Students for a Democratic Society

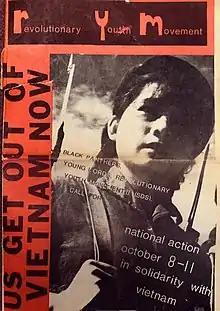
RYM call for national day of action in solidarity with Vietnam, 1969

The Worker Student Alliance (WSA) was a front organization for the Progressive Labor Party (PLP), whose delegates had first been seated in the 1966 SDS convention. The PLP was Maoist but was sufficiently old-school that it viewed policy and action not only from the perspective of class, but also from the perspective "of" "the class". The PLP condemned the protest in Chicago not only because there had been the "illusion" that the system could be effectively pressured or lobbied, but because, in their view, the "wild-in-the-streets" resistance estranged "the working masses" and made it more difficult for the left to build a popular base. It was an injunction that the PLP appeared to carry across a range of what they regarded as the wilder, or for the working man more challenging, expressions of the movement. These included feminists (those who want to "organize women to discuss their personal problems about their boyfriends"), the counterculture, and long hair.